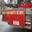
Label: truck